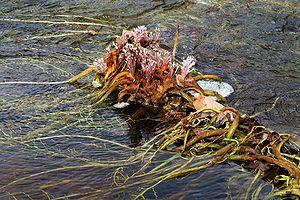
Fleurs et feuilles submergées de Rhyncholacis penicillata (Famille des Podostemacées). Photo prise dans le lit de la rivière Carrao, près de Canaima, dans l'état de Bolivar (Venezuela).